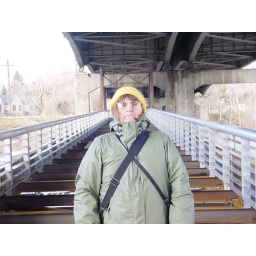
new walking bridge under madison street